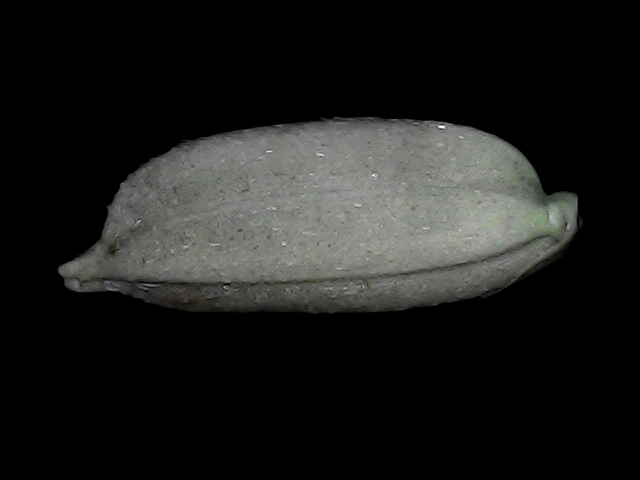
Rice variety: Bd79